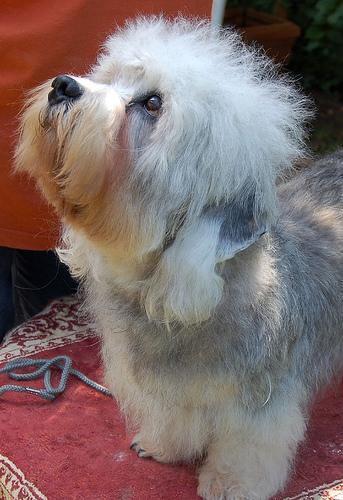
Dandie_Dinmont